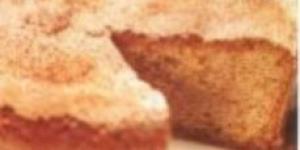
biscocho economico